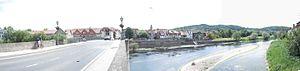
Witzenhausen est une ville du district Werra-Meißner-Kreis du Land de Hesse en Allemagne. Elle est située dans la vallée de la Werra au centre de l'Allemagne.